Banksia spinulosa

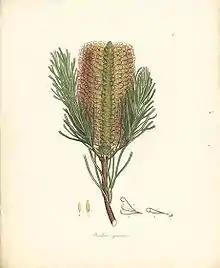
James Sowerby's painting of "B. spinulosa", which accompanied James Edward Smith's formal publication of the species in 1793.

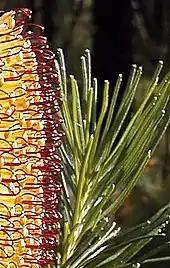
var. "spinulosa", Nowraleaves with serrations near apex only

The first known specimens of "B. spinulosa" were collected near Sydney by John White, Surgeon General to the British colony of New South Wales, sometime between 1788 and 1793. He called it "prickly-leaved banksia", though this name has fallen out of use. It is uncertain exactly when he first collected the species; it may have been before 1790, as there is speculation that a sketch in his 1790 "Journal of a Voyage to New South Wales" is of a "B. spinulosa" infructescence. Text accompanying the figure states